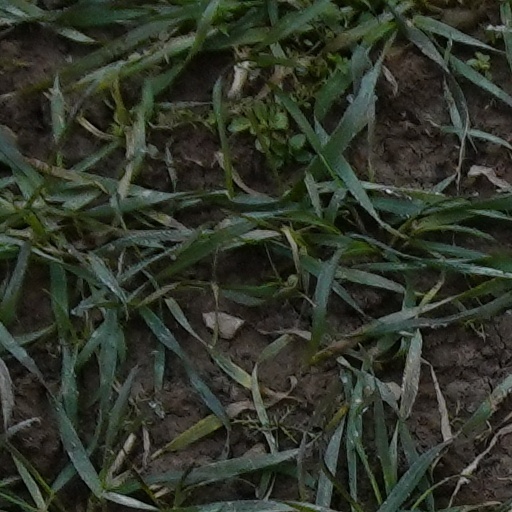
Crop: wheat